History of the Jews in North Macedonia

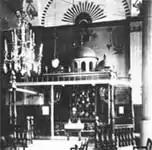
Sephardic synagogue in Bitola, before World War II

After World War II in Yugoslav Macedonia the total number of surviving Jews, according to Society of Jewish Communities in Yugoslavia, was 419. Some sources state that the remnants of the Jewish community re-gathered in Belgrade, Serbia and only about 140 had survived. Most had survived by going into hiding or fighting with the Yugoslav, Jewish partisans. Of those transported to the death camps, nobody survived. Most survivors chose to immigrate to Israel, with some returning to North Macedonia, and others remaining in Serbia. As a result of this the number of Jews living in North Macedonia dropped to 81 in 1952.